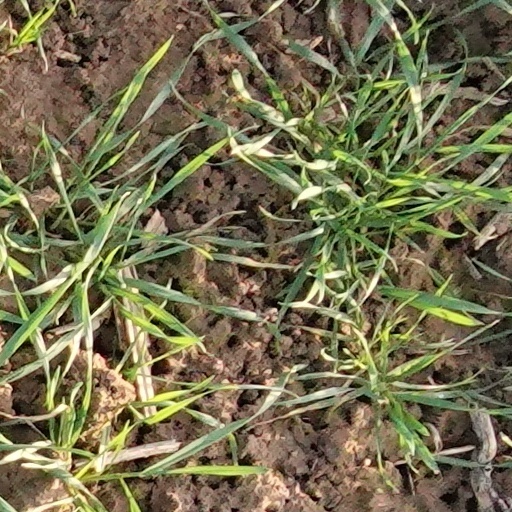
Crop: wheat